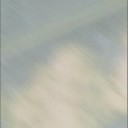
Label: Leaf_rust